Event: Nepal Earthquake
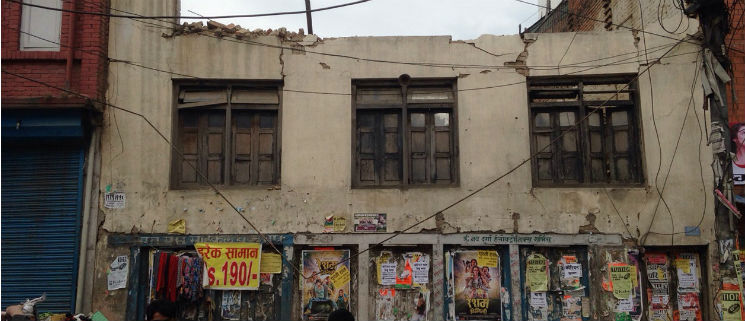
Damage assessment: damage